Leen Verbeek

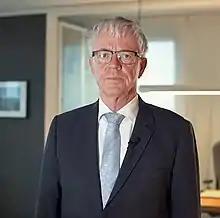
Verbeek in 2021

Leendert "Leen" Verbeek (born 5 March 1954) is a Dutch politician, who was serving as the King's Commissioner of Flevoland from 2008 to 2023. A member of the Labour Party (PvdA), he previously served as Mayor of Purmerend from 2003 to 2008.